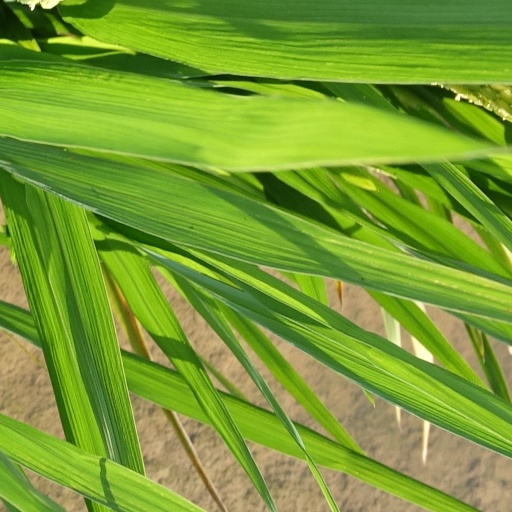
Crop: rice